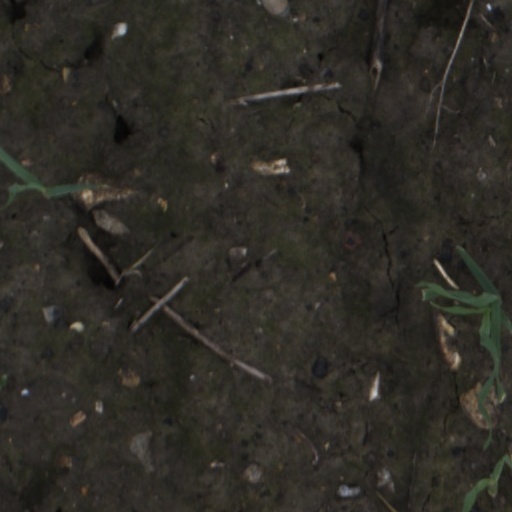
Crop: wheat